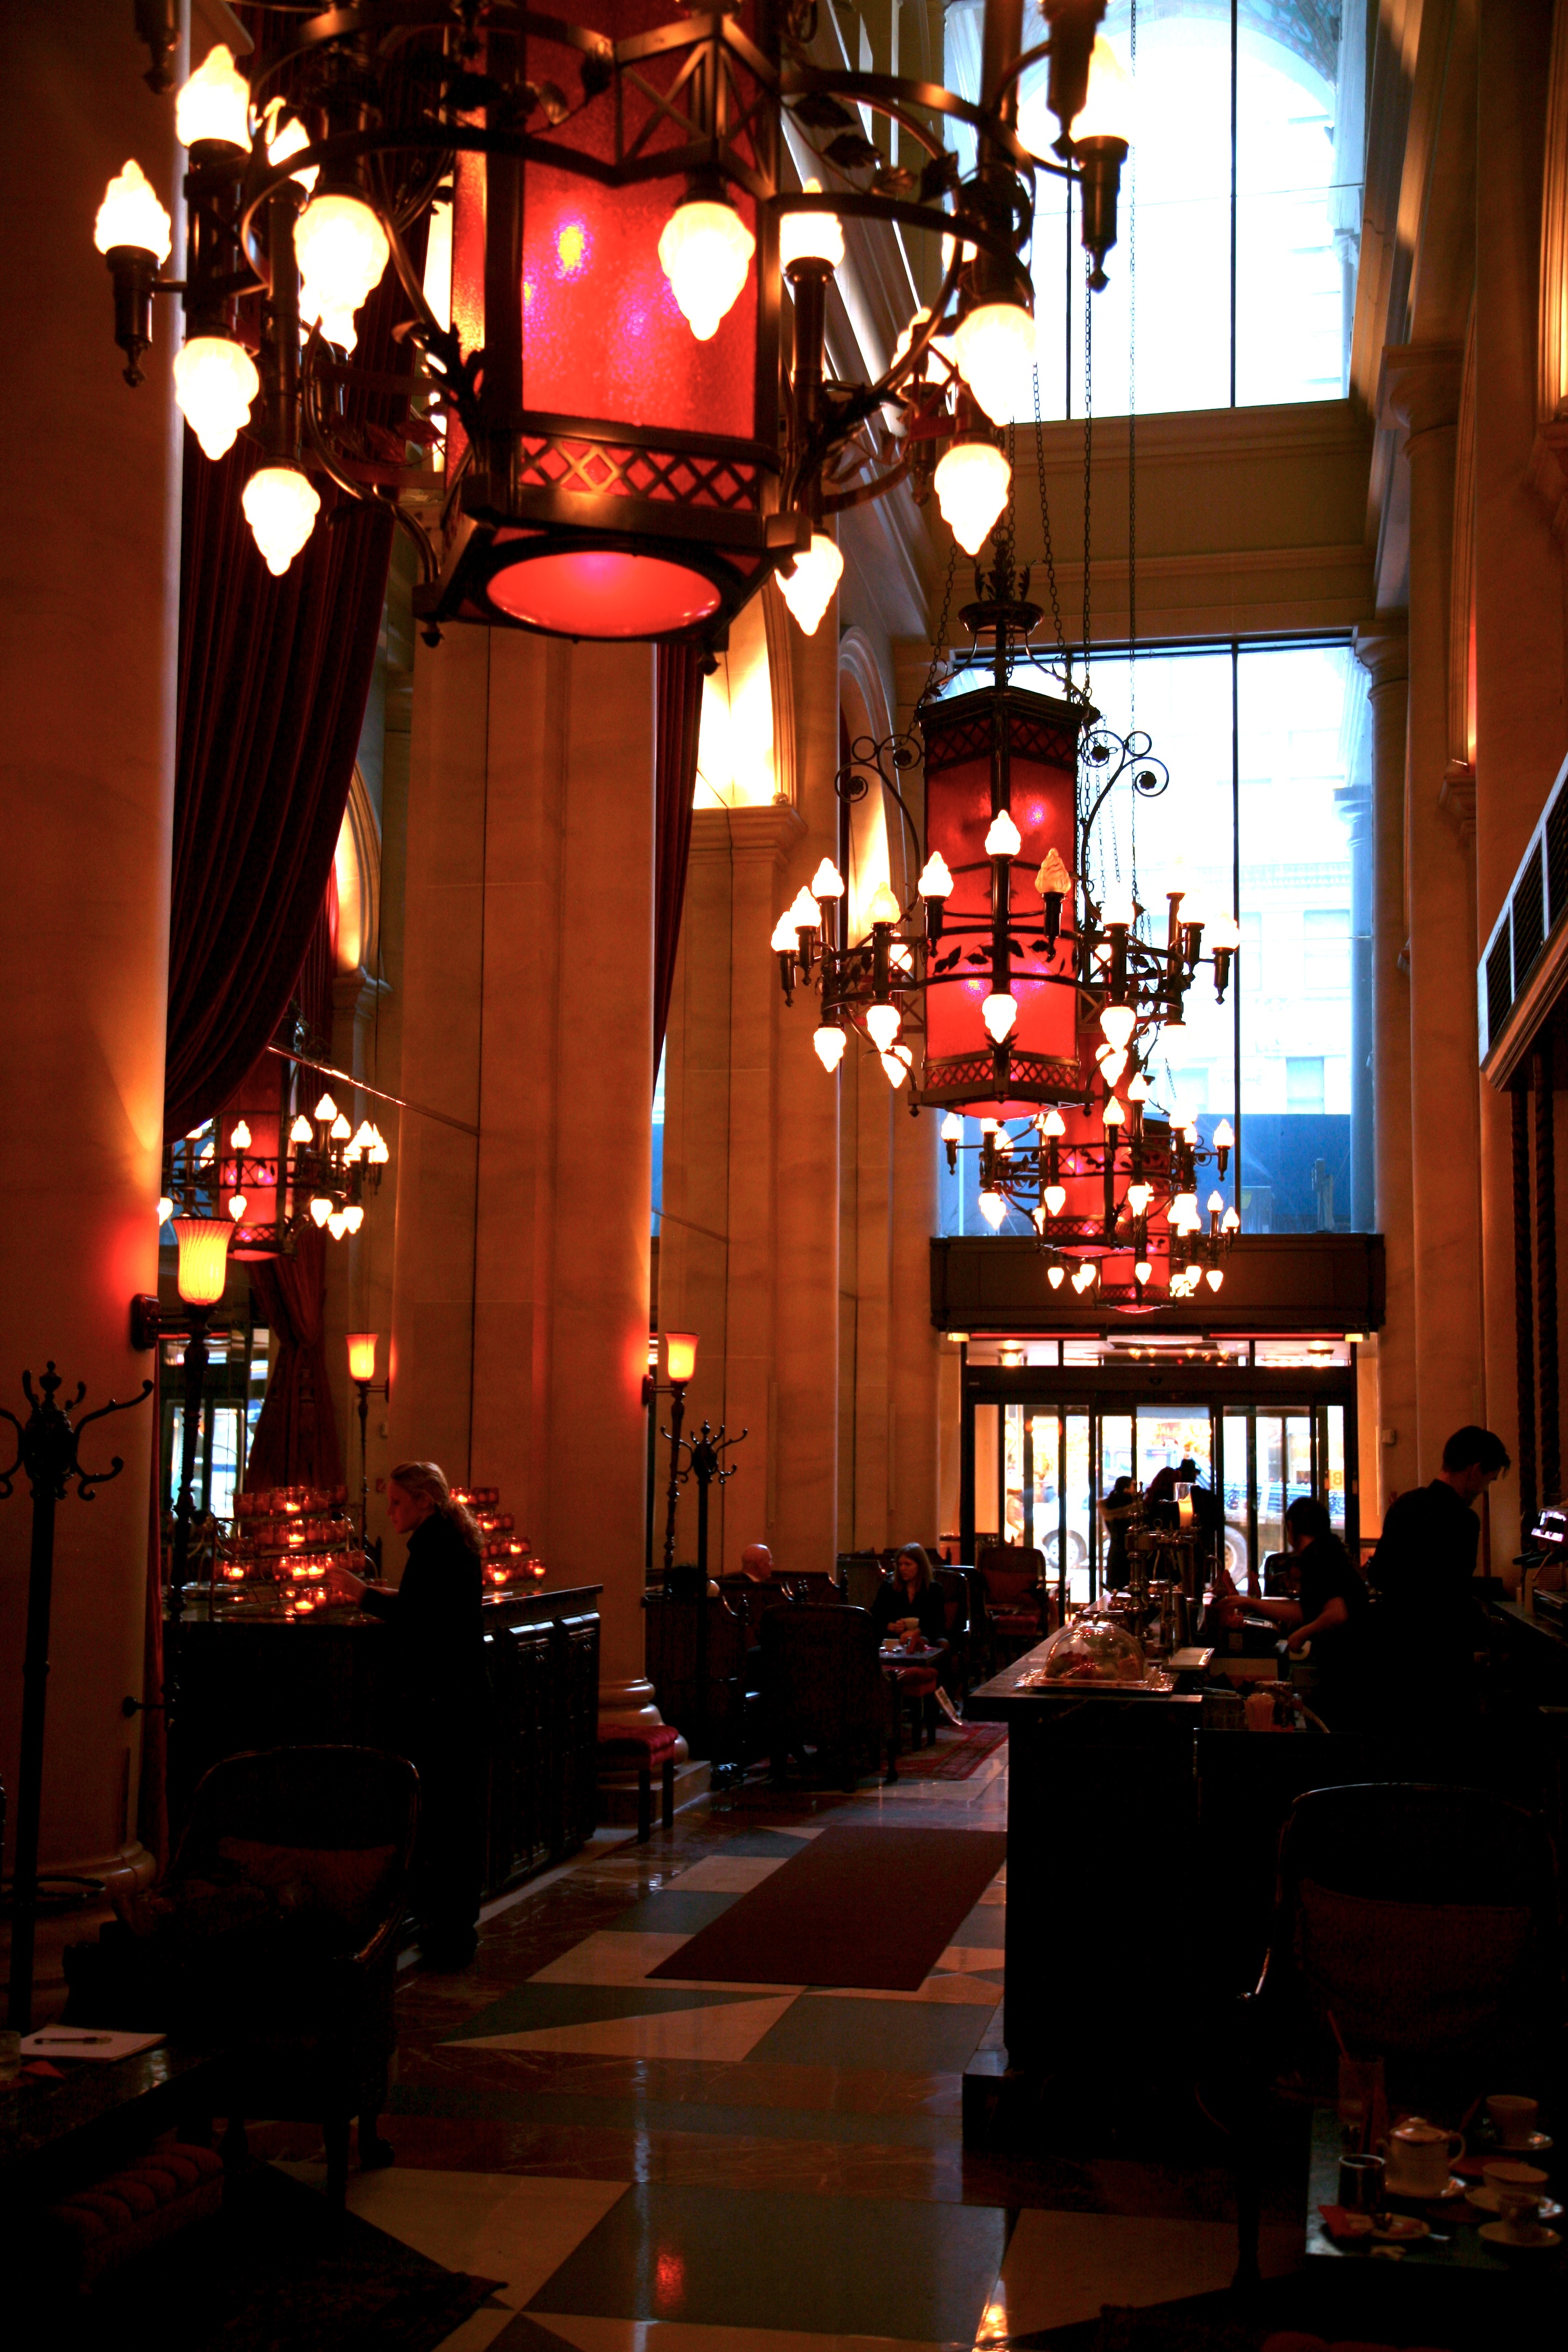
light, night, restaurant, evening, nyc, lighting, interior design, newyork, hotel, newyorkcity, light fixture, ny, midtownwest, parkermeridien, parkermeridienhotel